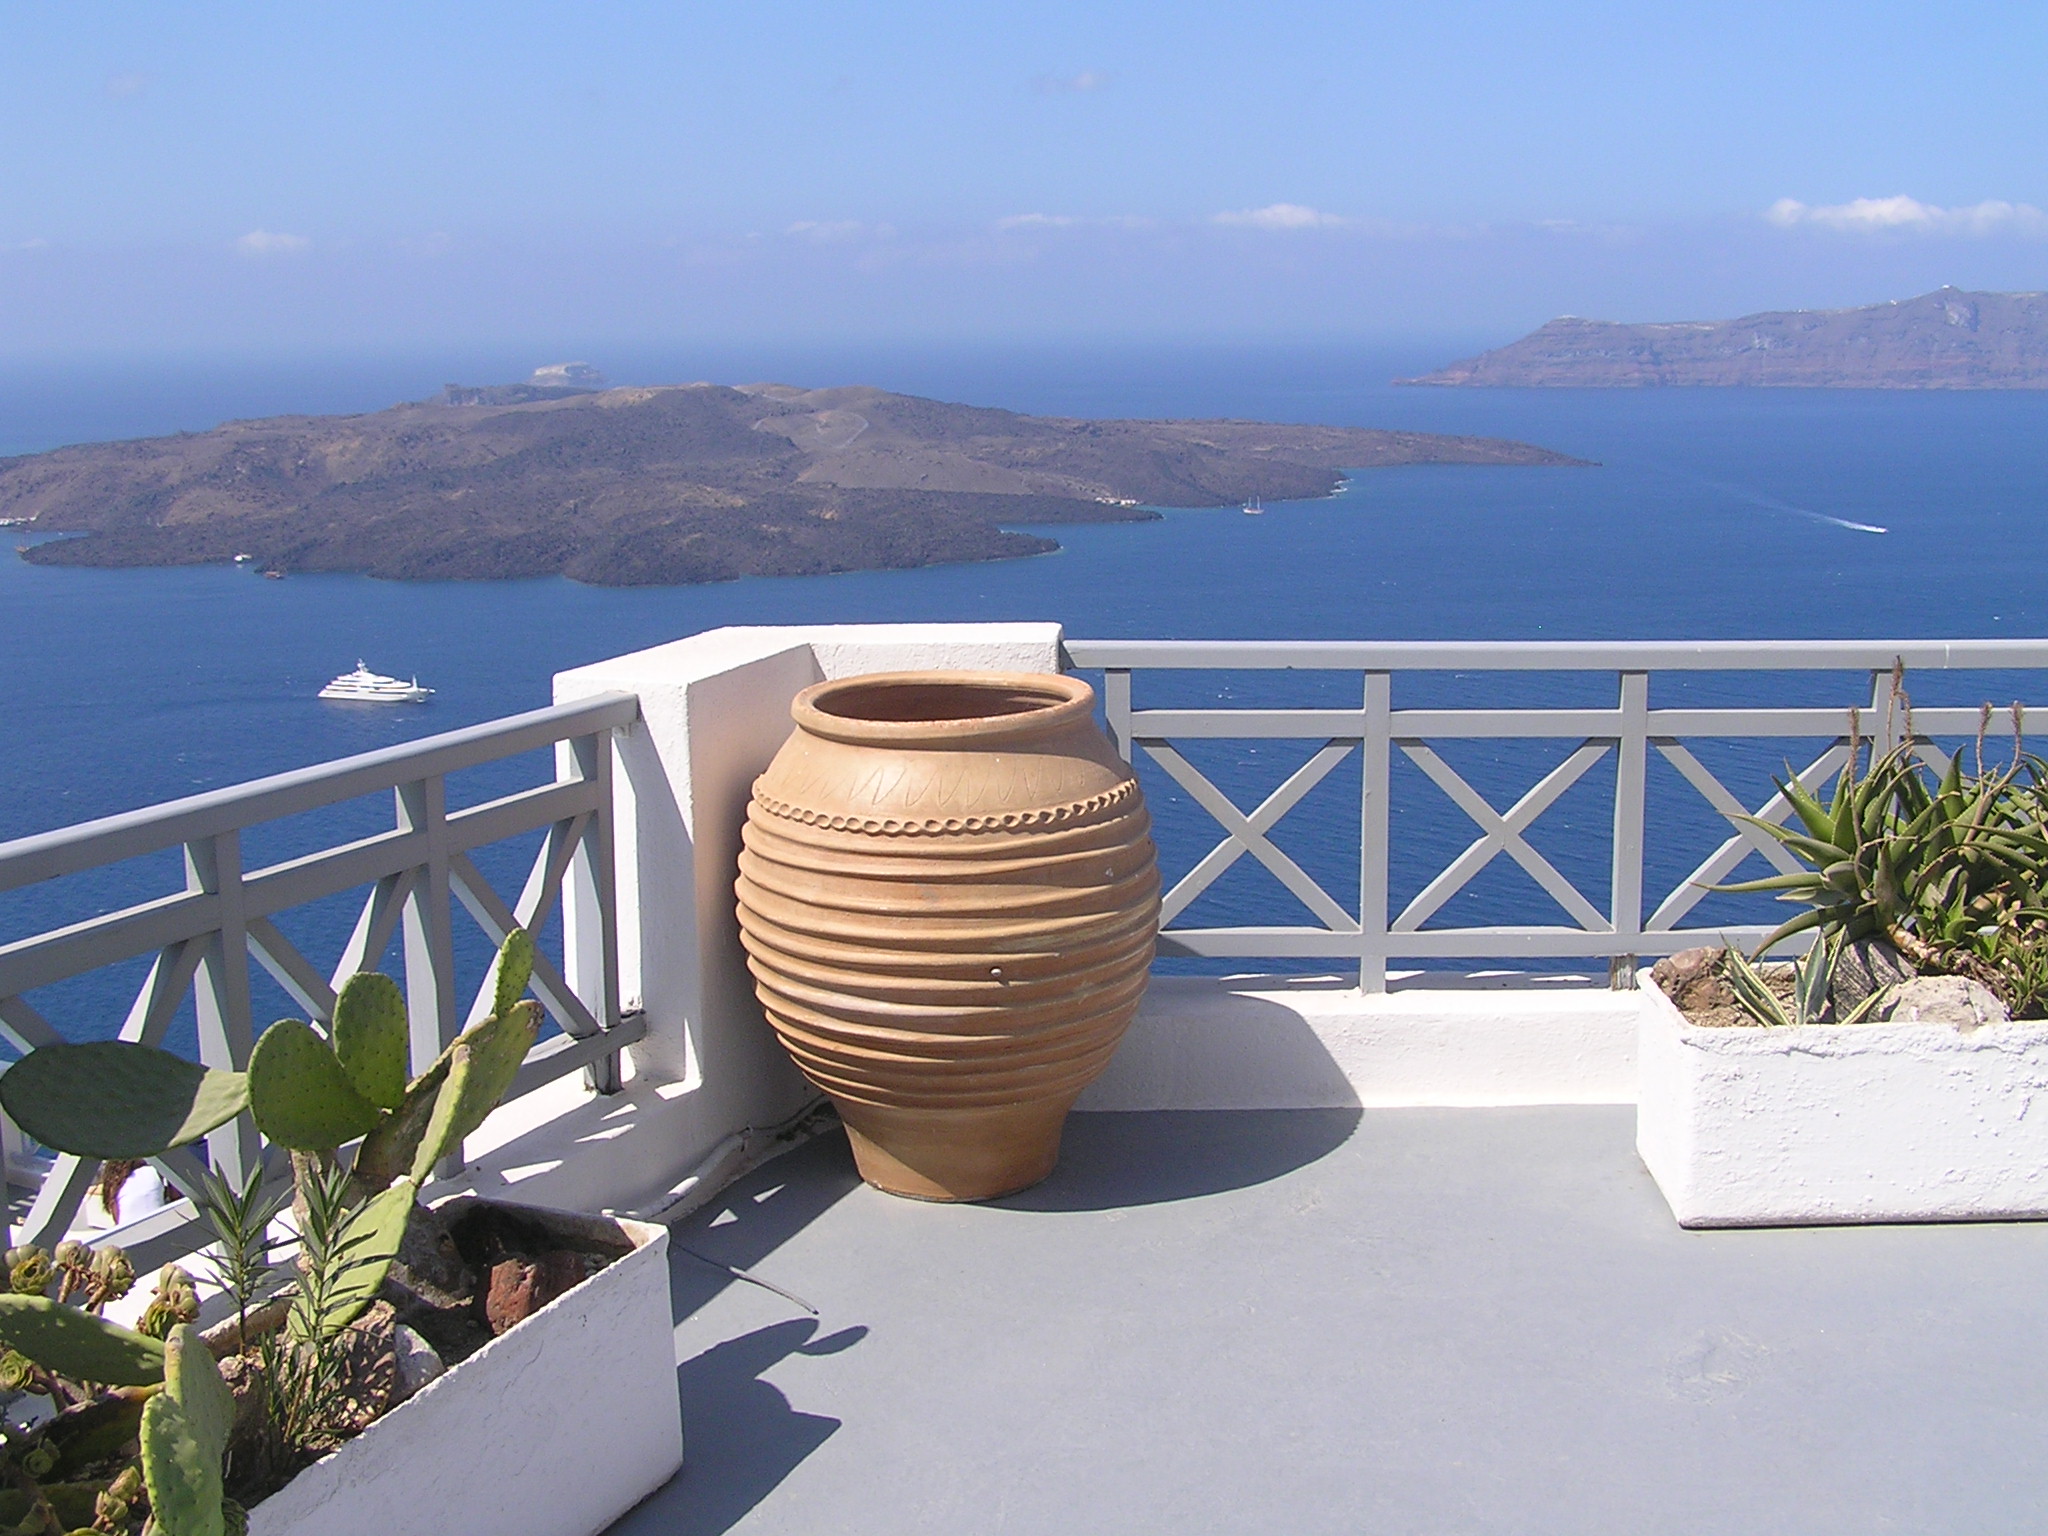
sea, property, vacation, water, sky, real estate, tourism, coastal and oceanic landforms, condominium, villa, bay, horizon, roof